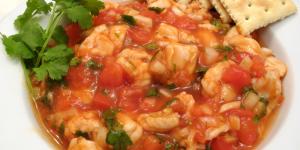
ceviche de camaron mexicano